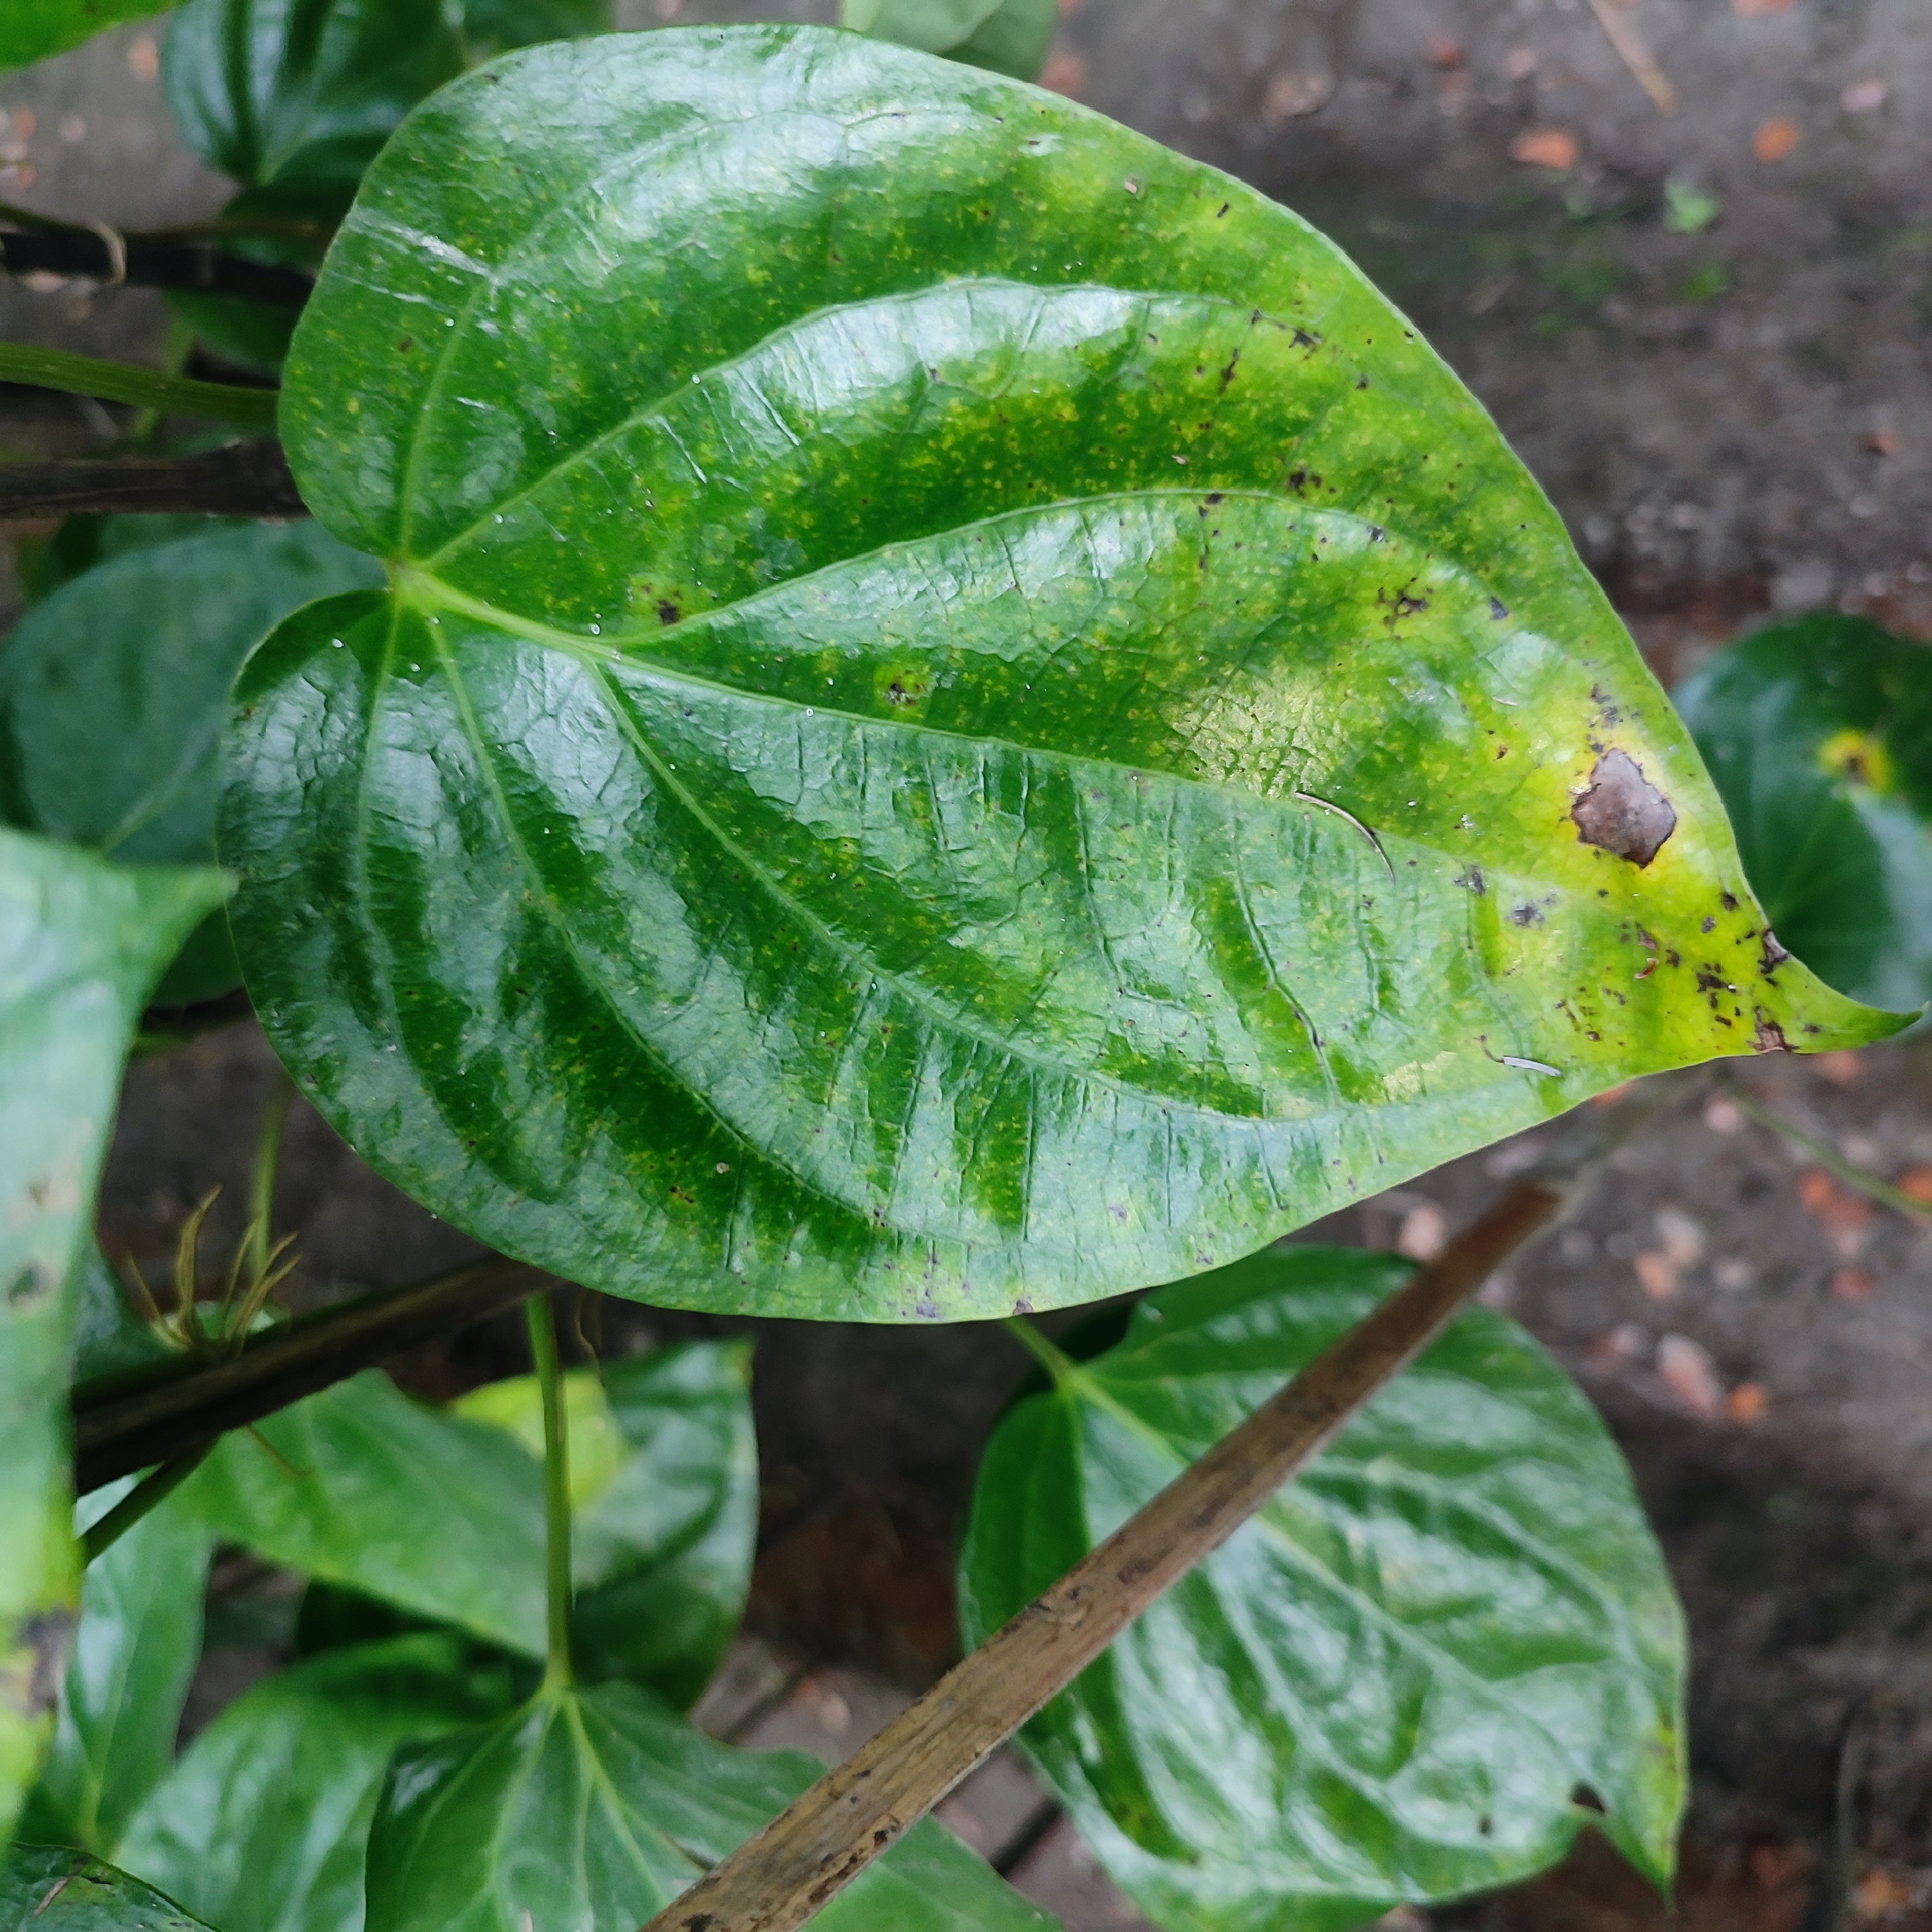
Label: Bacterial_Leaf_Disease